Mali

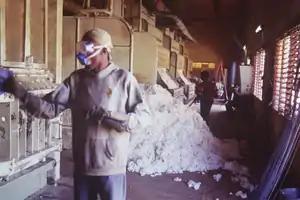
Cotton processing at CMDT

Since 2016, Mali has been divided into ten regions and the District of Bamako. Each region has a governor. The implementation of the two newest regions, Taoudénit (formerly part of Tombouctou Region) and Ménaka (formerly Ménaka Cercle in Gao Region), has been ongoing since January 2016; a governor and transitional council has been appointed for both regions.